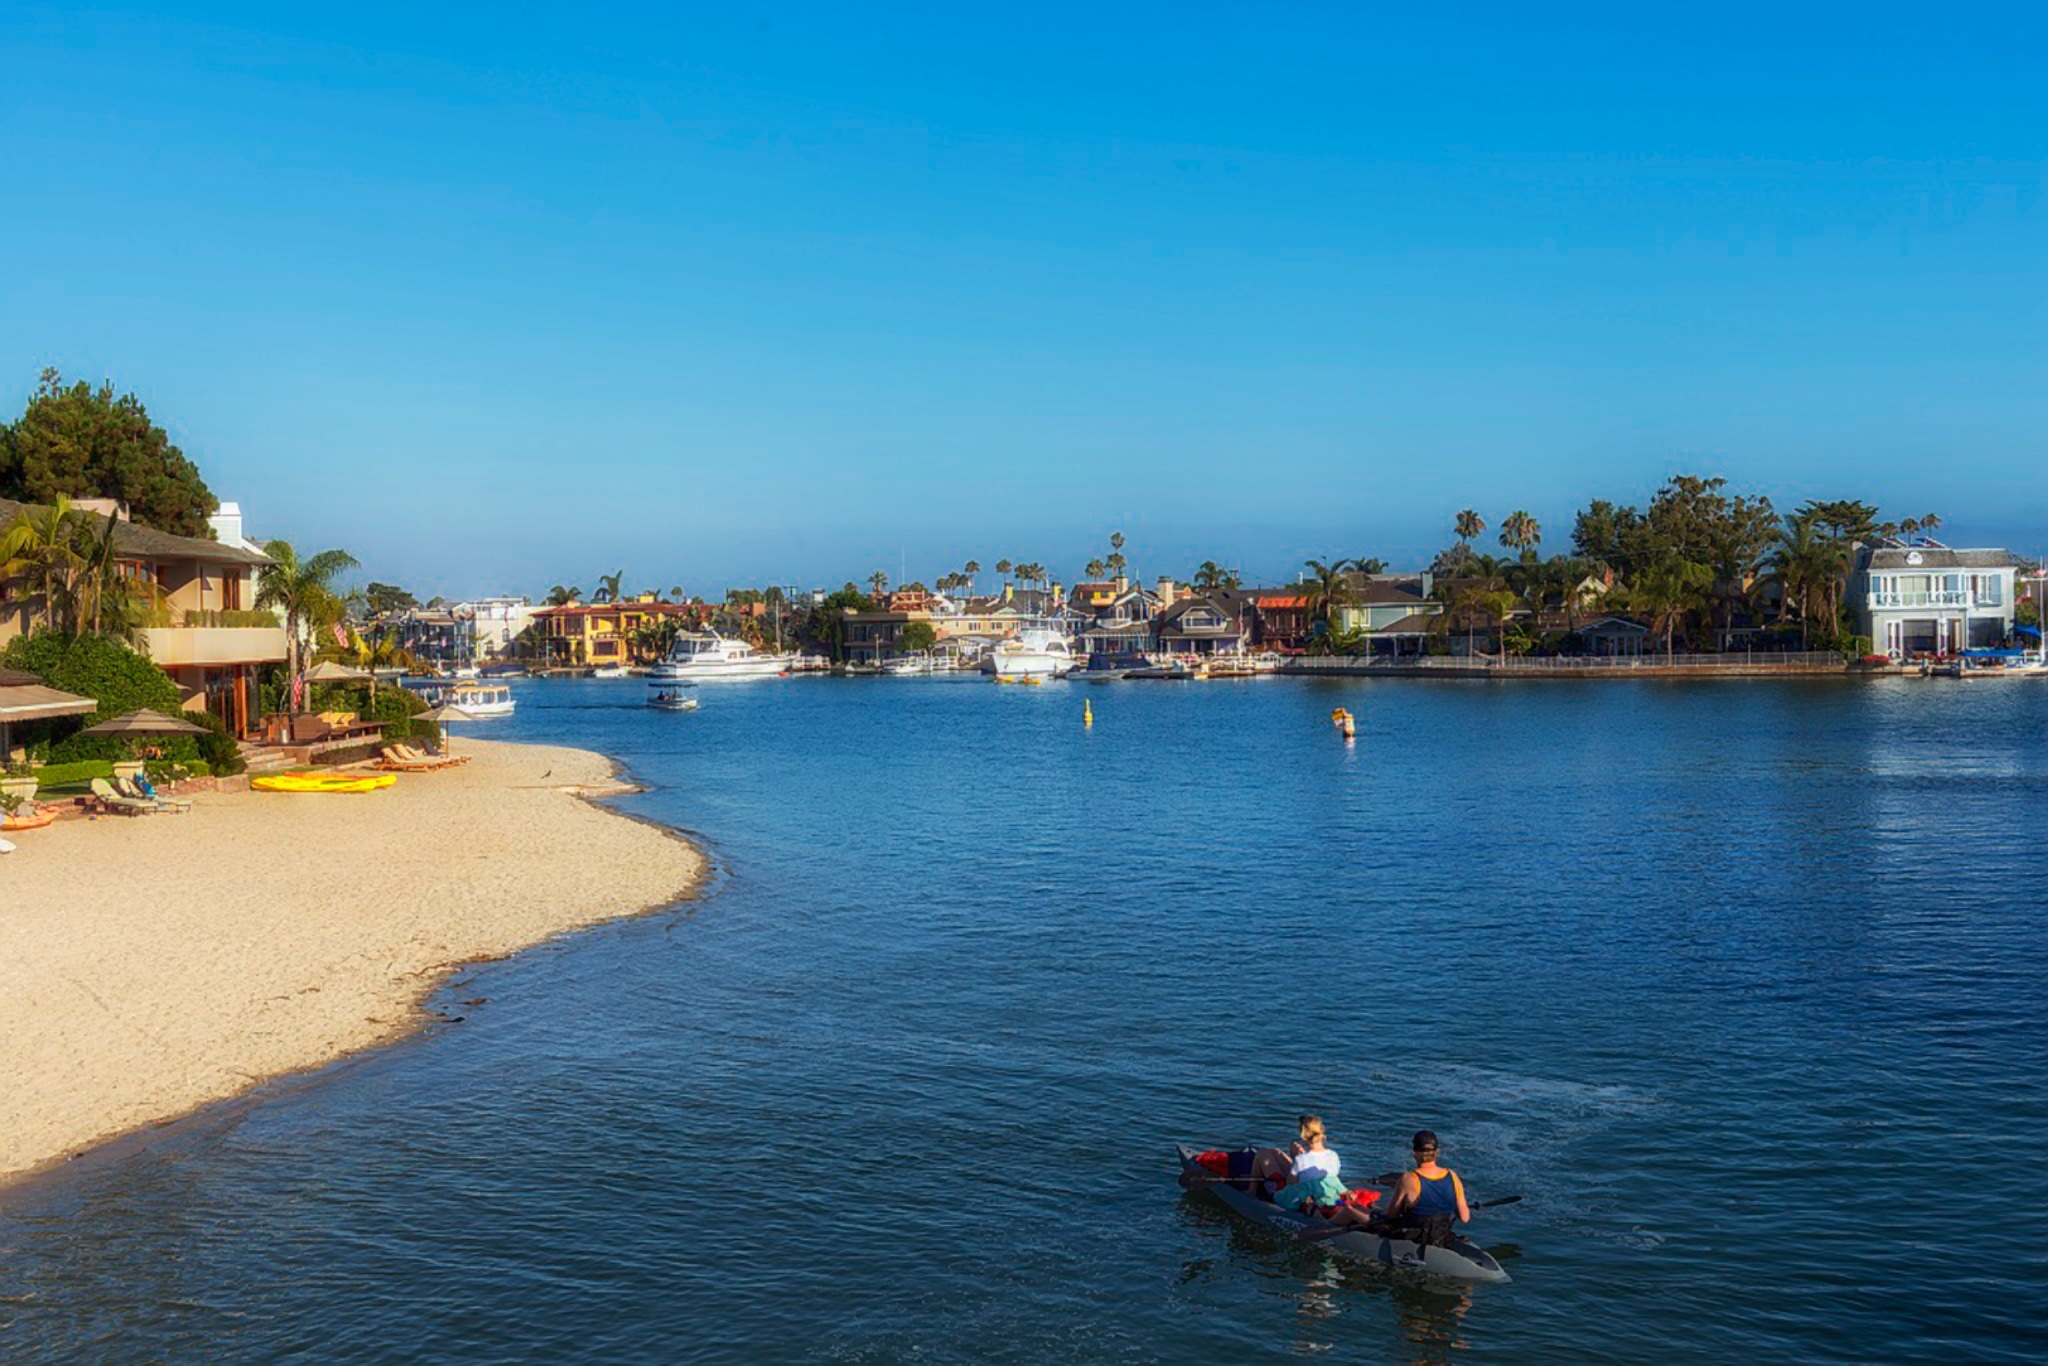
beach, sea, coast, sand, canal, summer, vacation, inlet, vehicle, holiday, bay, california, waterway, body of water, buildings, boats, newport beach